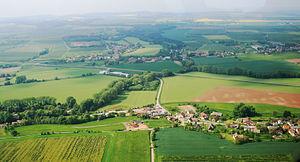
Říkov est une commune du district de Náchod, dans la région de Hradec Králové, en République tchèque. Sa population s'élevait à 211 habitants en 2017.
Velký Třebešov est une commune de la Tchéquie située dans le district de Náchod dans la région de Hradec Králové.